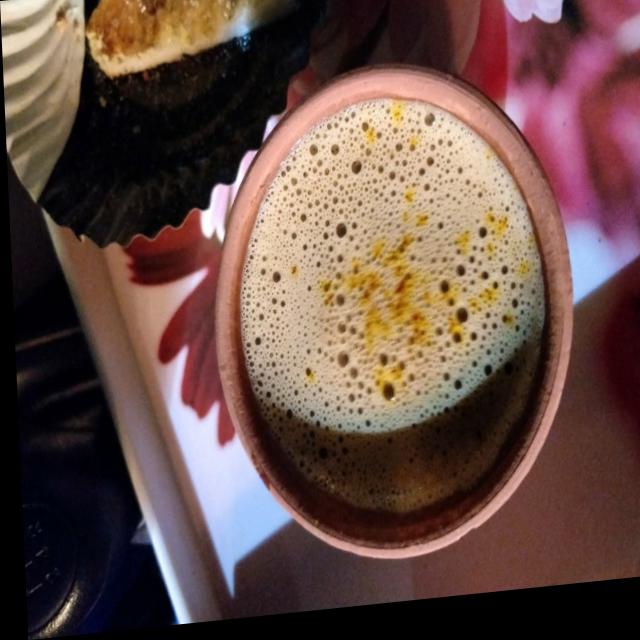
Dish: chai